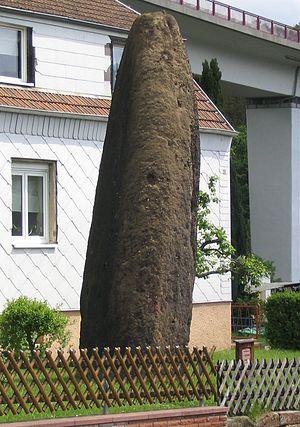
Un menhir est une pierre dressée, plantée verticalement. Il constitue l'une des formes caractéristiques du mégalithisme.